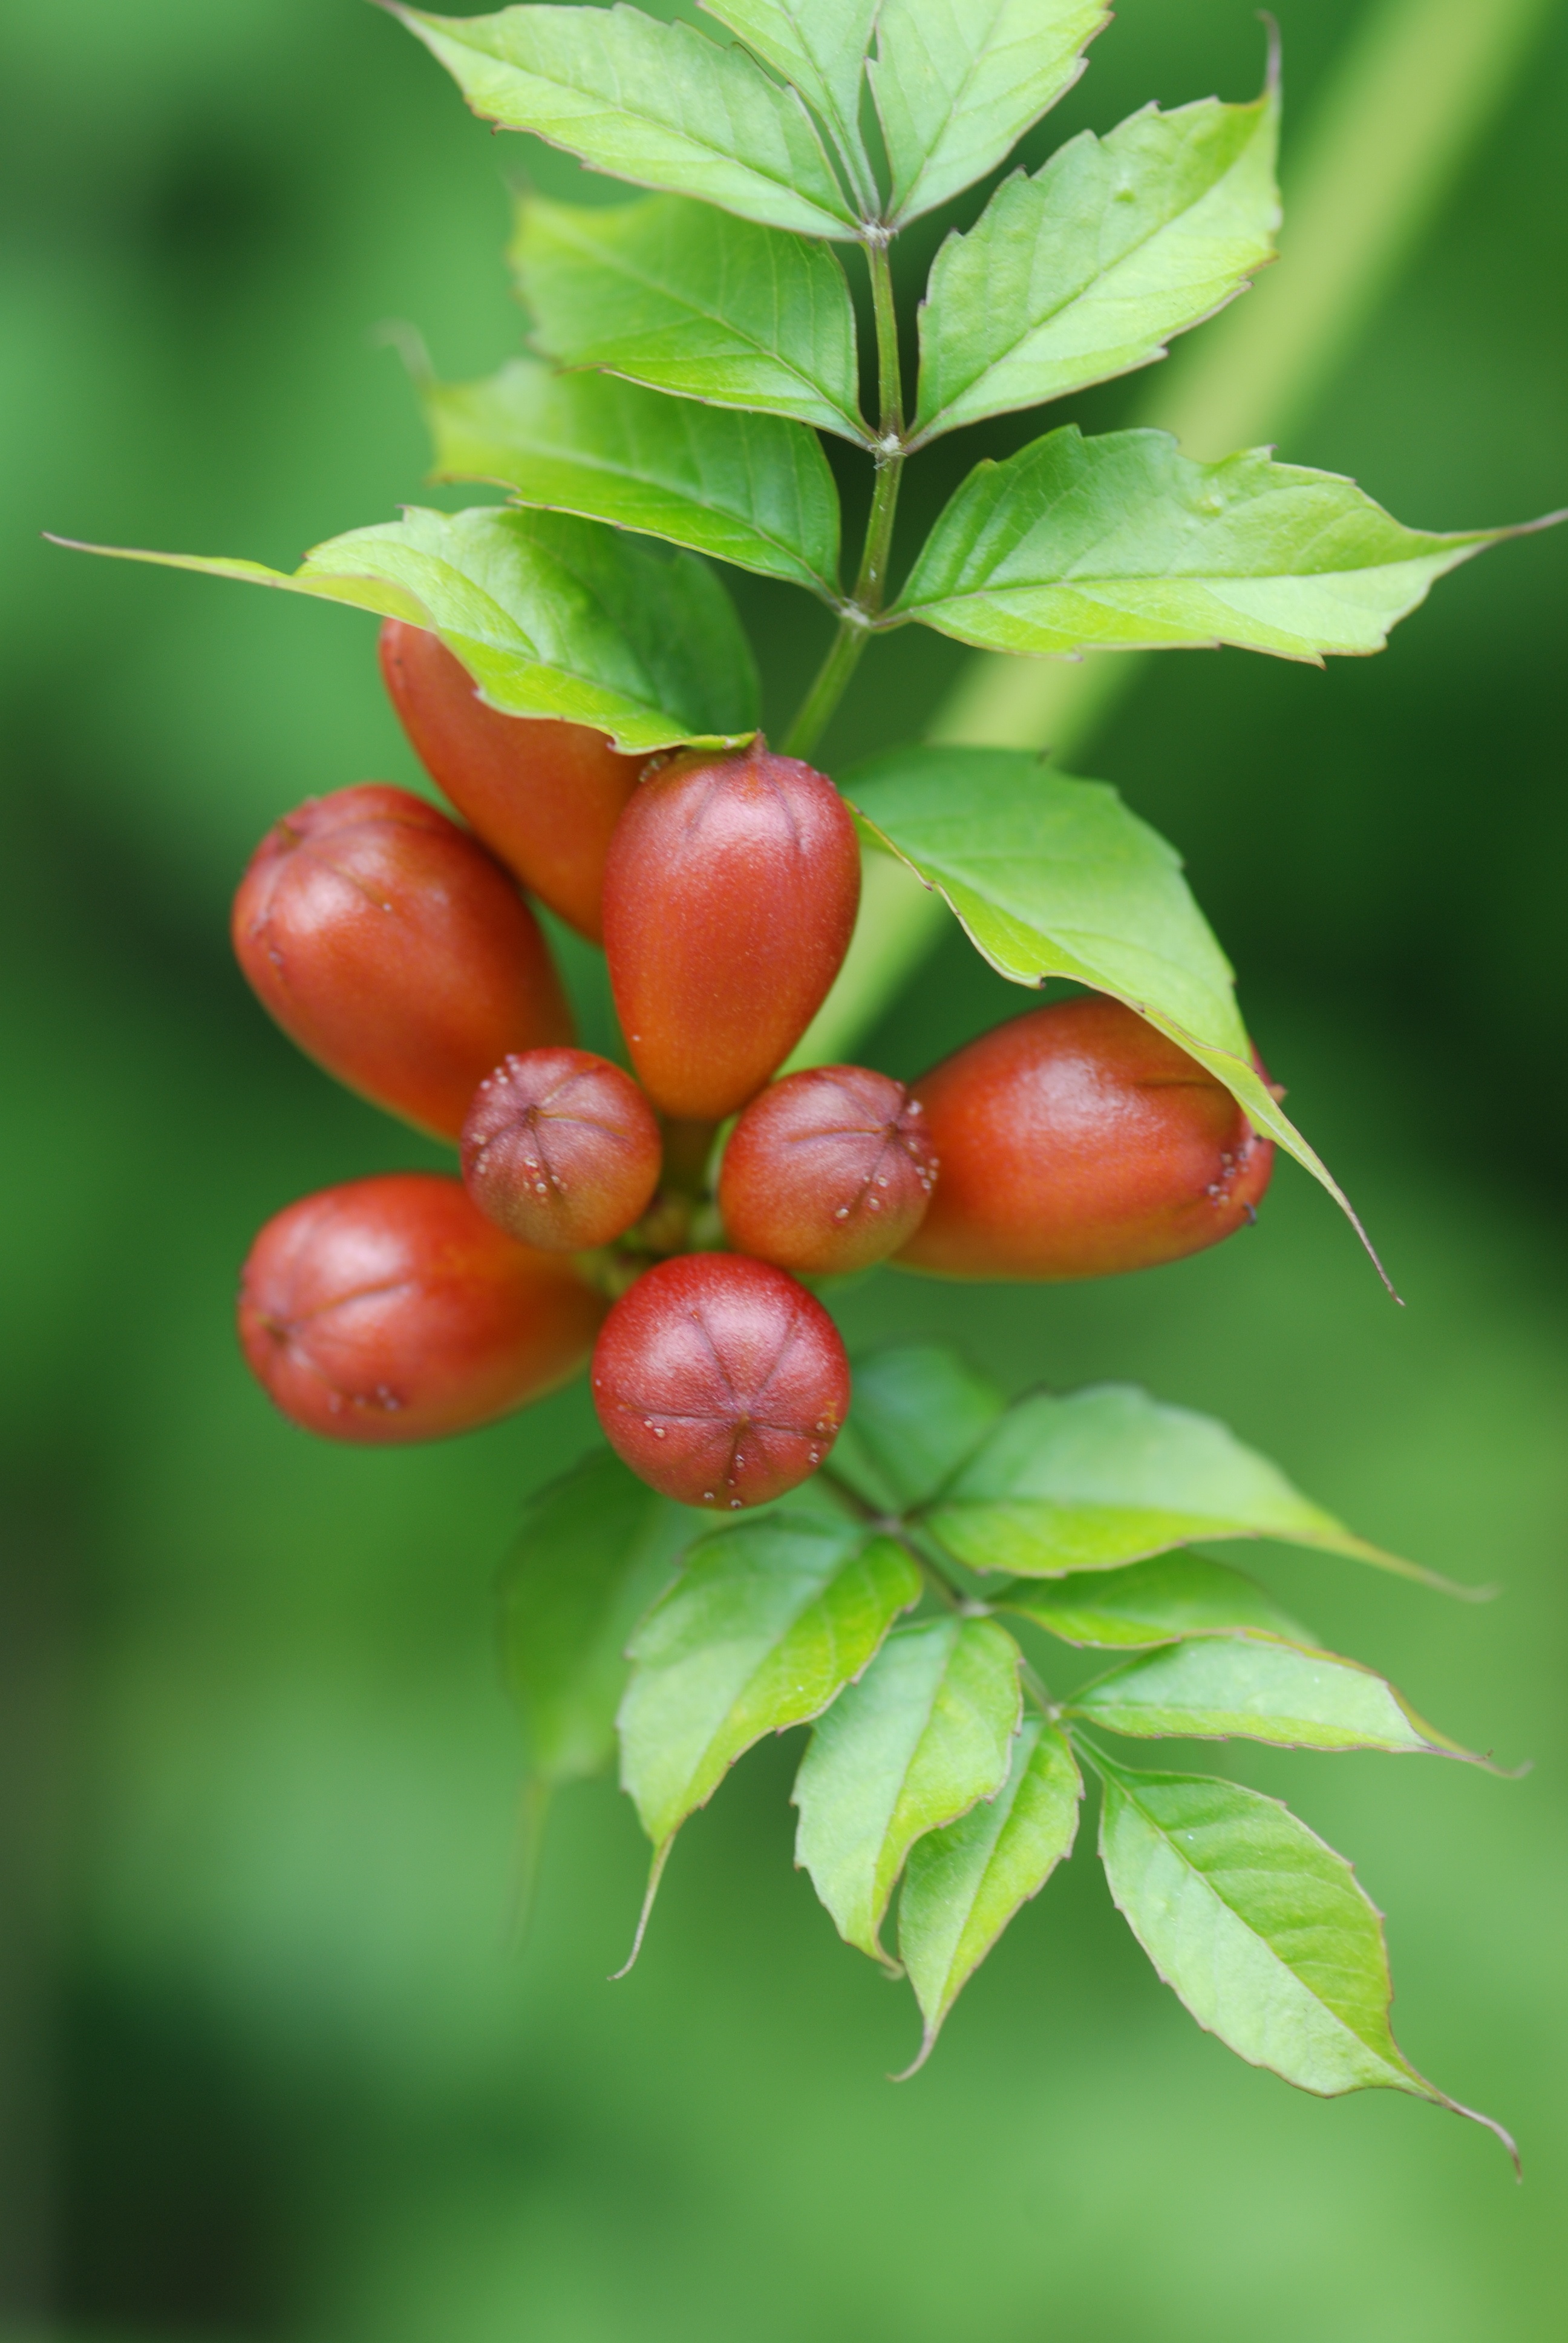
tree, branch, plant, fruit, berry, leaf, tube, flower, food, red, produce, natural, evergreen, flora, flowers, shrub, bud, rose hip, macro photography, flowering plant, acerola, malpighia, vermilion, land plant, chinese trumpet vine, america nouzenkazura, radikansu